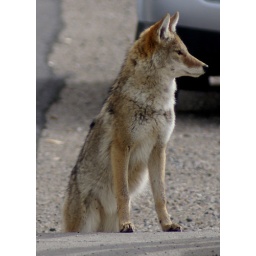
...on the bridge over the snake river